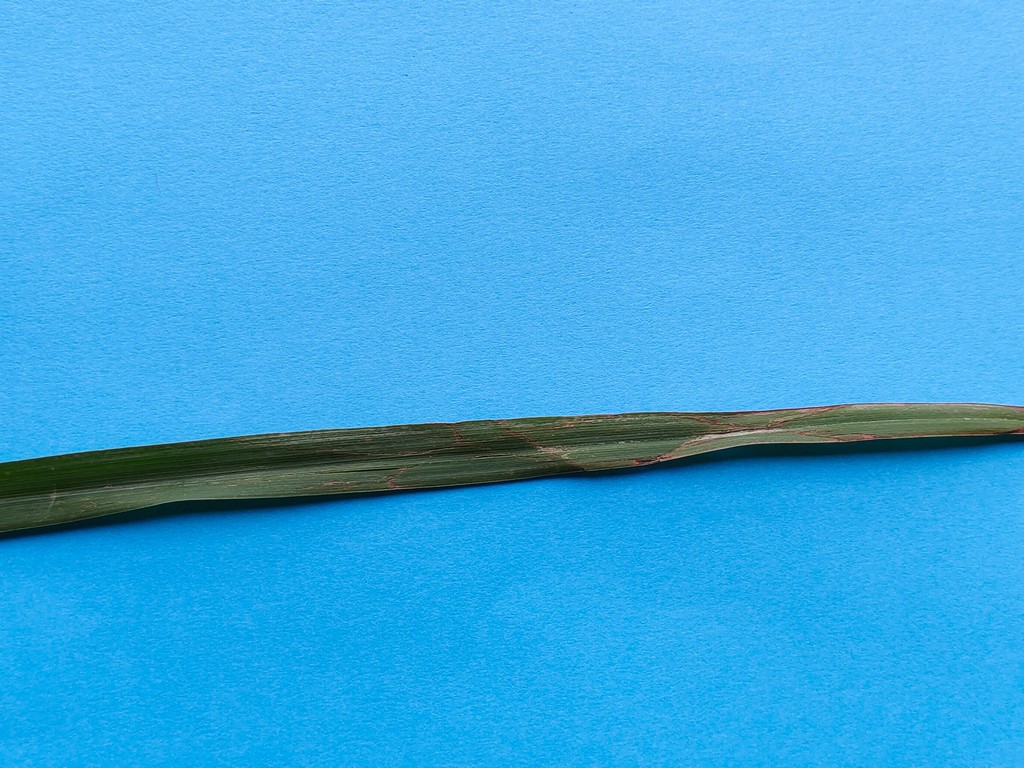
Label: Unhealthy